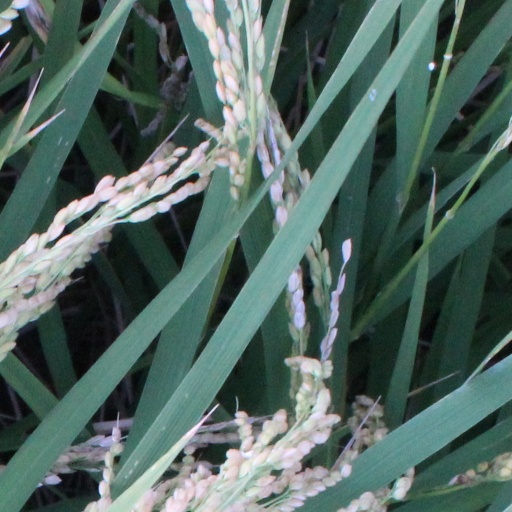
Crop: rice